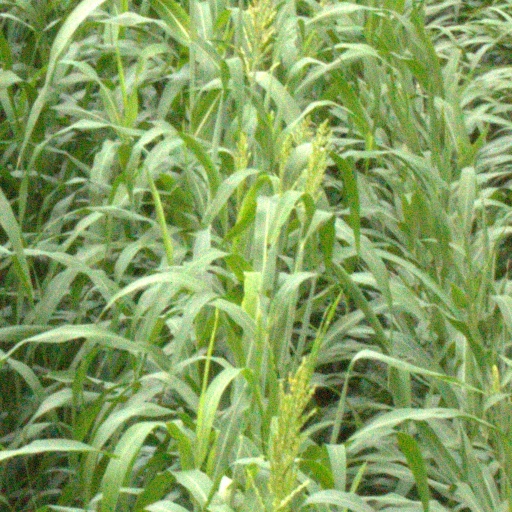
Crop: sorghum